Simone Young

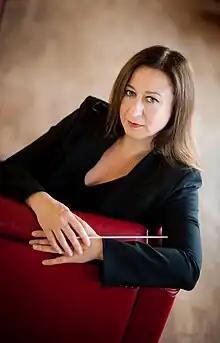
Young in 2010

Simone Margaret Young AM (born 2 March 1961) is an Australian conductor and academic teacher. She is currently chief conductor of the Sydney Symphony Orchestra.